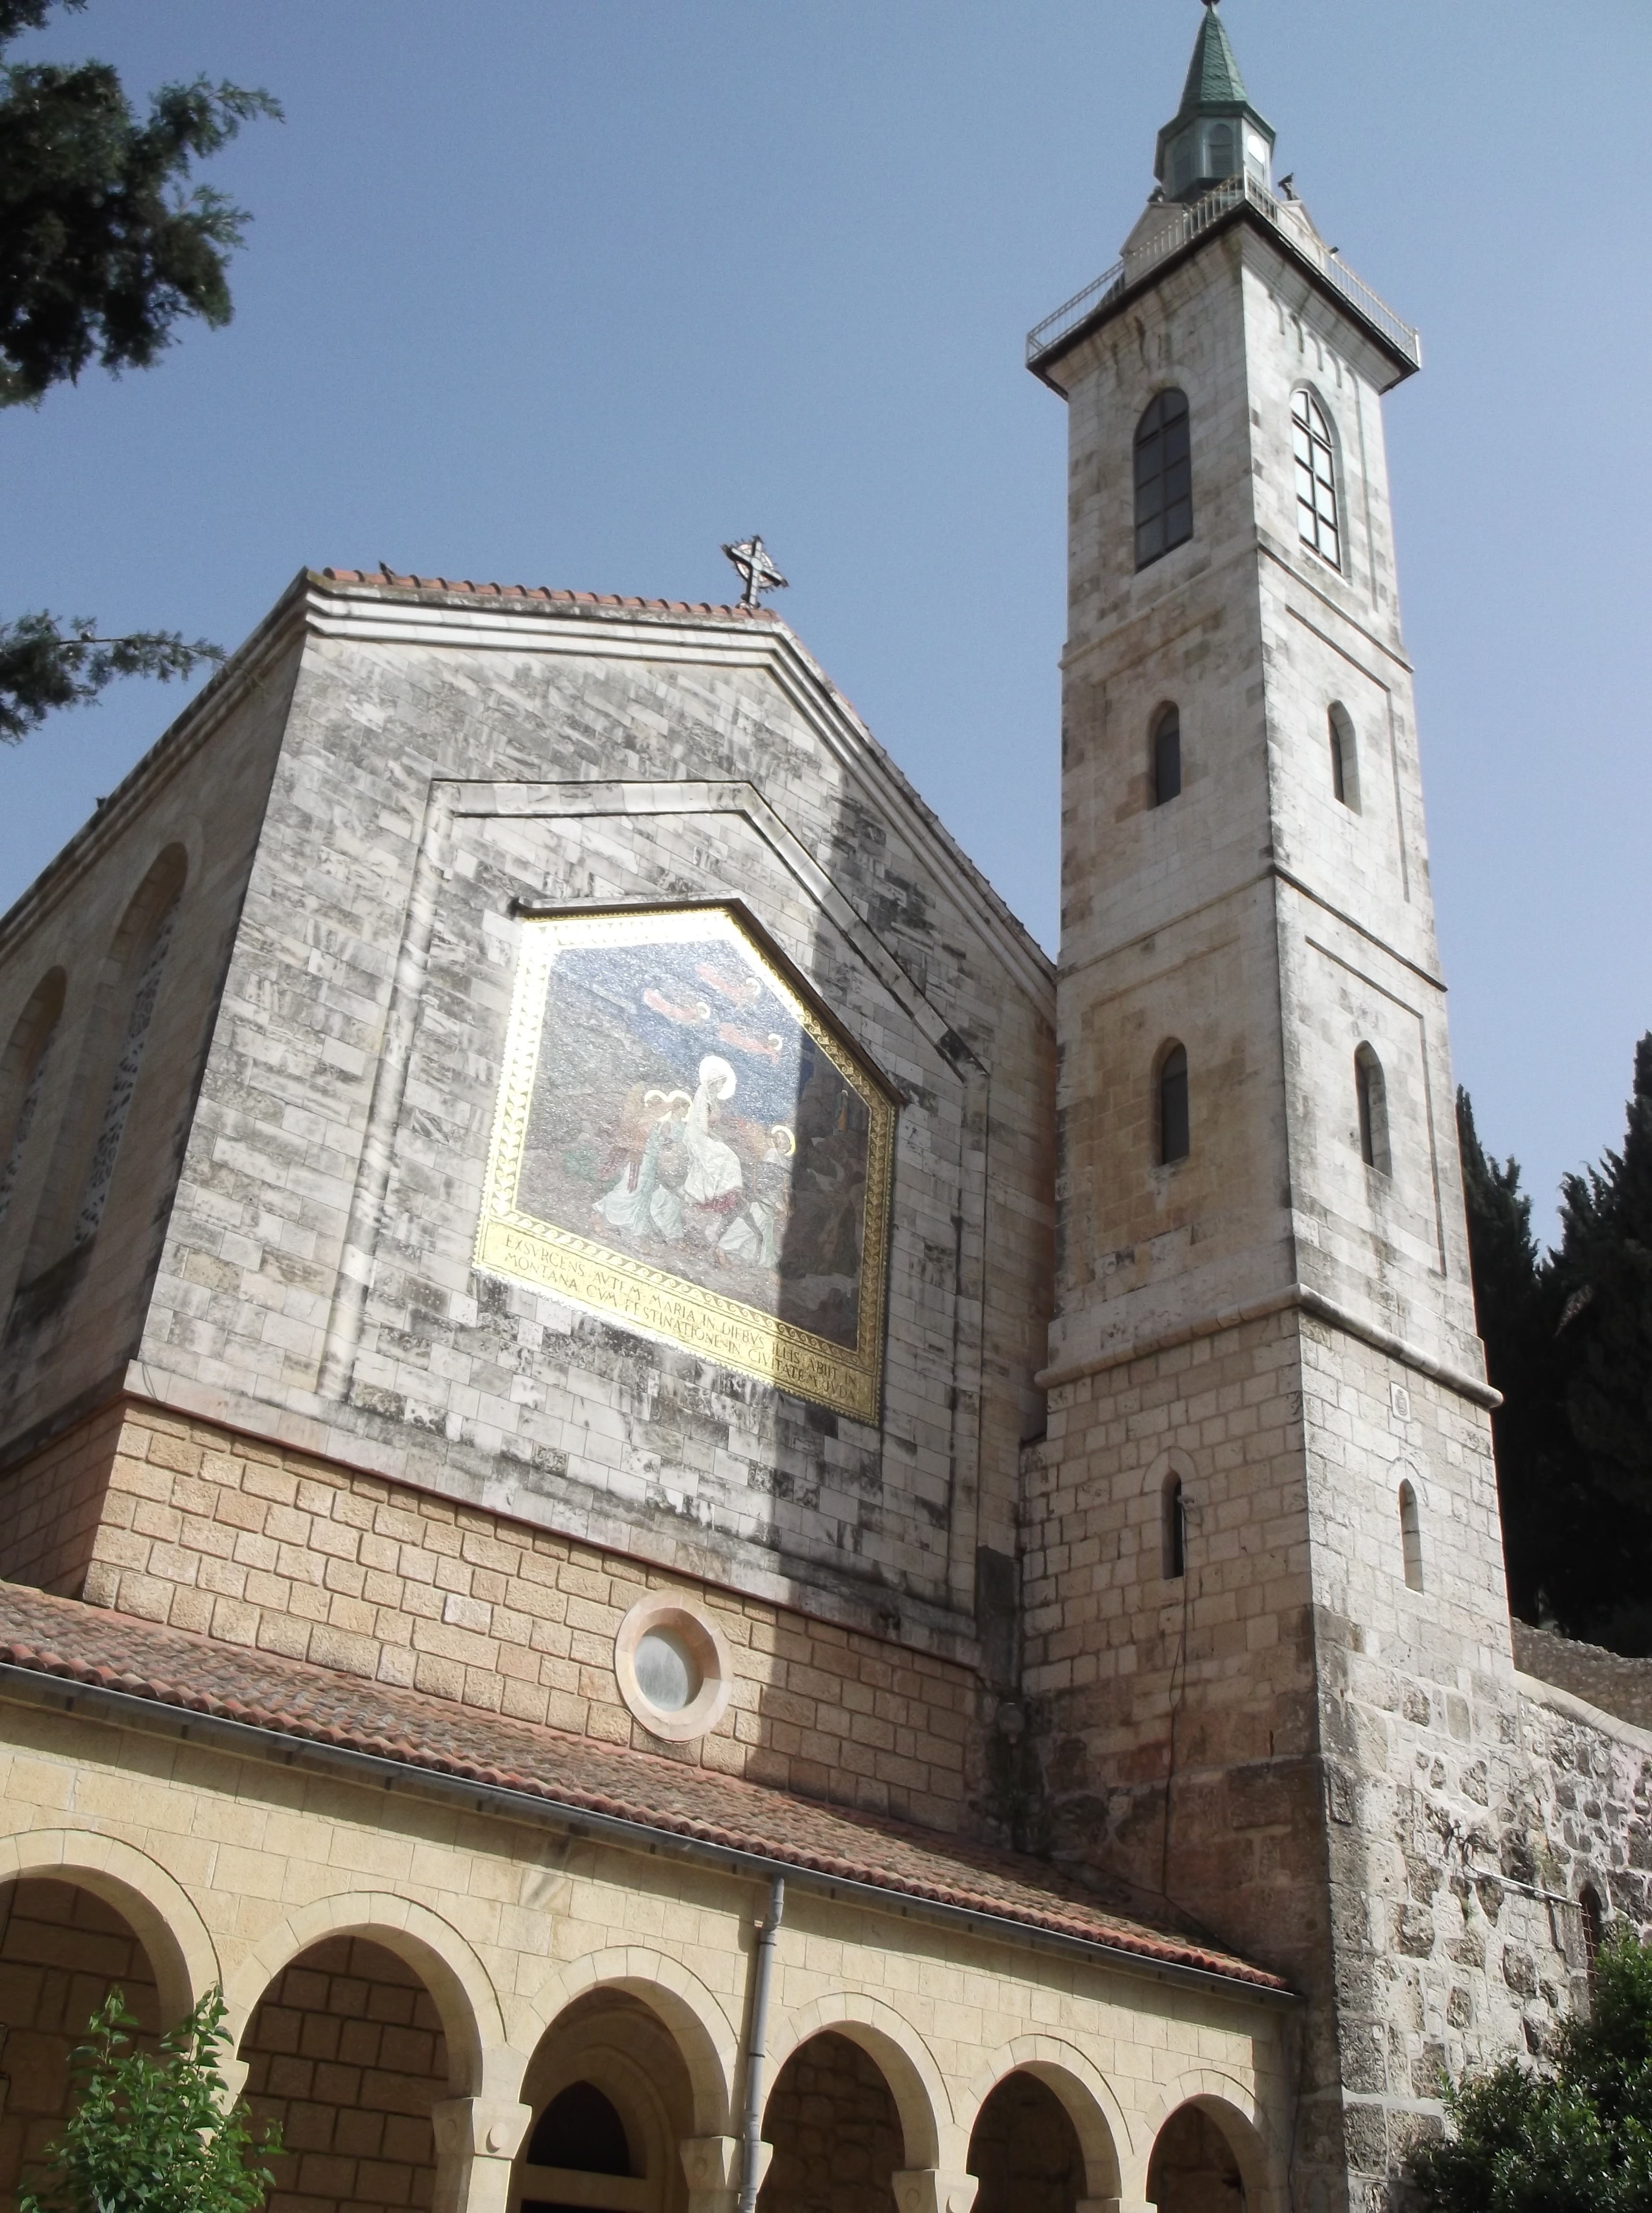
landscape, architecture, building, old, travel, europe, tower, religion, ancient, facade, church, cathedral, chapel, historic, tourism, place of worship, bell tower, medieval architecture, steeple, monastery, marble, saint, synagogue, history, basilica, cristian, historic site, monastair, spanish missions in california